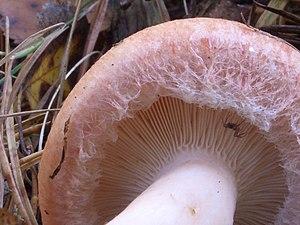
En mycologie, la cuticule est la mince peau recouvrant le chapeau du sporophore, ou plus précisément l'hyménophore. La cuticule protège la chair du chapeau sur la face opposée à l'hyménium. On trouve donc la cuticule sur le dessus du chapeau mais elle peut aussi se retrouver en dessous pour les champignons cupuliformes comme les pézizes.